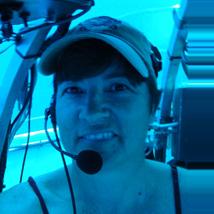
Age: 57